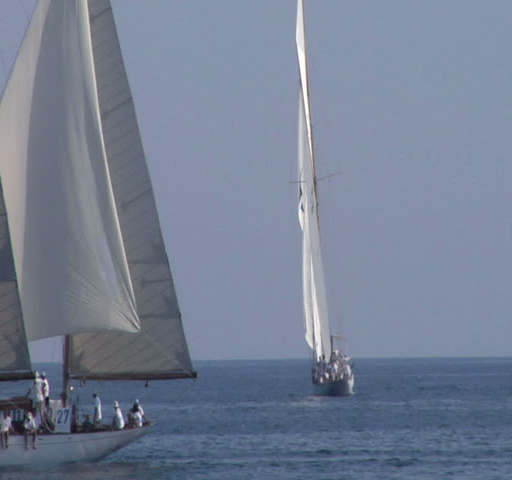
old sailing boat during a regatta